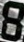
Number: 8